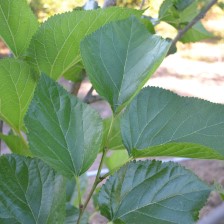
Variety: ChiangMaiBuriram60